Moodlu, Queensland

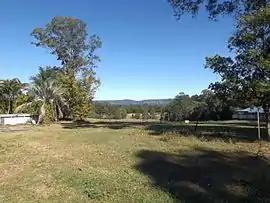
View southwest Quarry Road, 2015

Moodlu is a rural locality in the City of Moreton Bay, Queensland, Australia. In the , Moodlu had a population of 285 people.